José de Espronceda

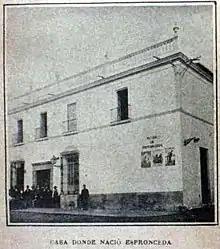
House where Espronceda was born

Espronceda was born in Almendralejo, at the Province of Badajoz. As a youth, he studied at the Colegio San Mateo at Madrid, having Alberto Lista as a teacher. When he was 15 years old, he formed a secret society named ""Los Numantinos"" alongside his friends Ventura de la Vega and Patricio de la Escosura, conspiring against Ferdinand VII and intending to avenge the death of Rafael del Riego. For this, he was imprisoned in a monastery and exiled. Afterward, he left Spain and lived in Lisbon, Belgium, France, England and Holland. On his return to Spain in 1833, he became active in the extreme left-wing of Spanish political culture. Espronceda is also known for his affair with Teresa Mancha, for whom he wrote "Canto a Teresa" (from "El diablo mundo"). He died of diphtheria in 1842.